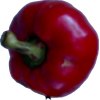
Label: red_pepper